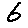
Label: 6